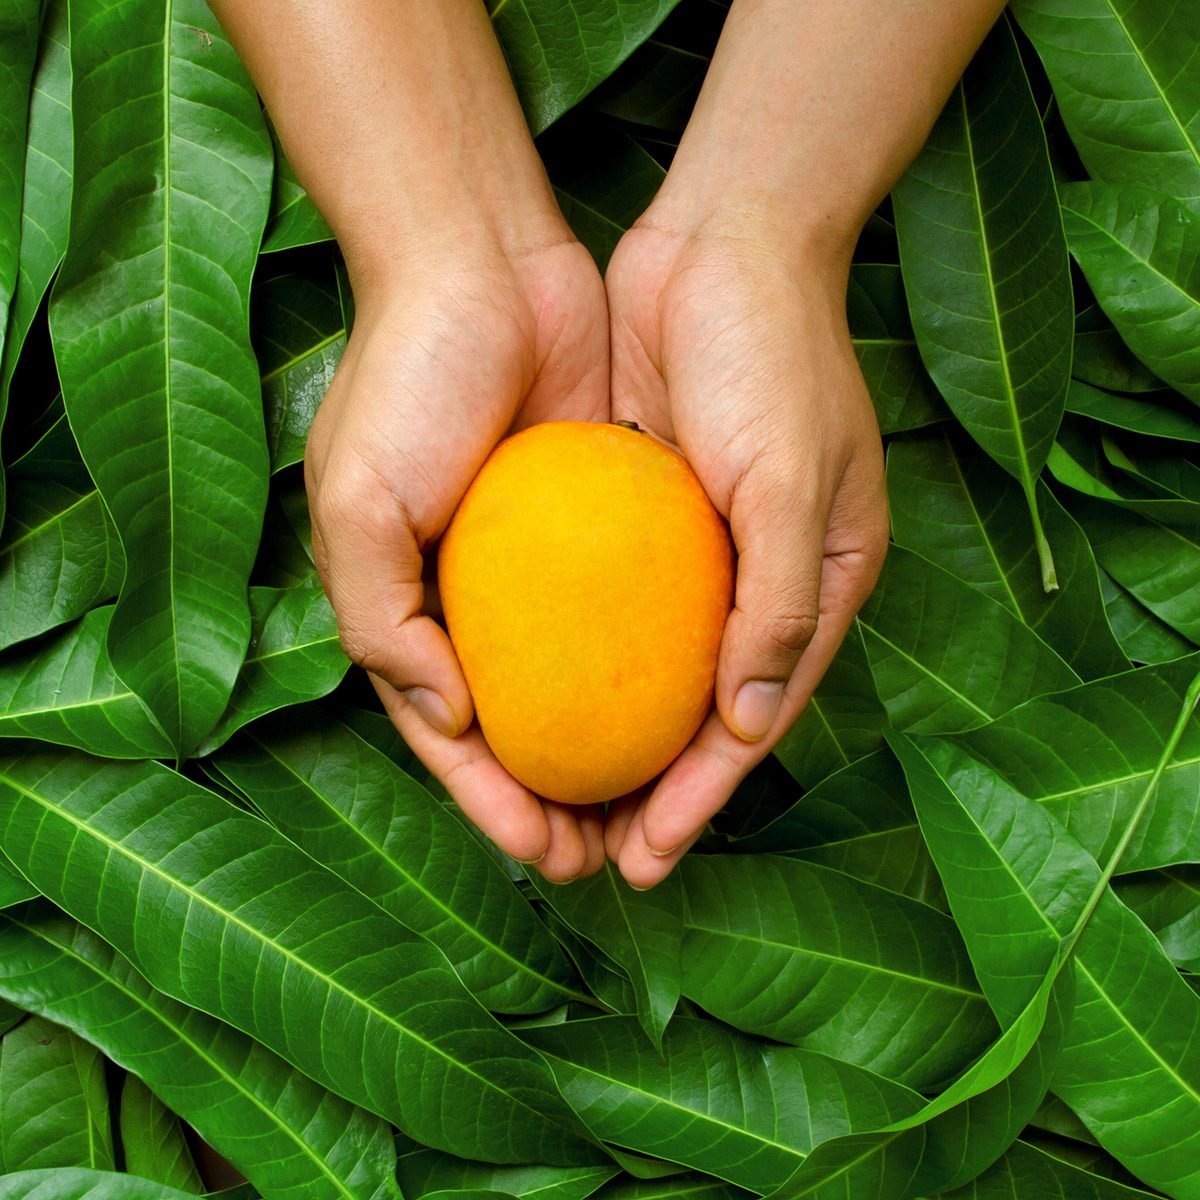
Label: Mango